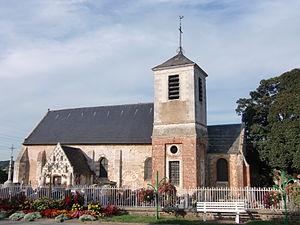
église de Condé-sur-Risle (Eure, Normandie, France)
Condé-sur-Risle est une commune française située dans le département de l'Eure en région Normandie.